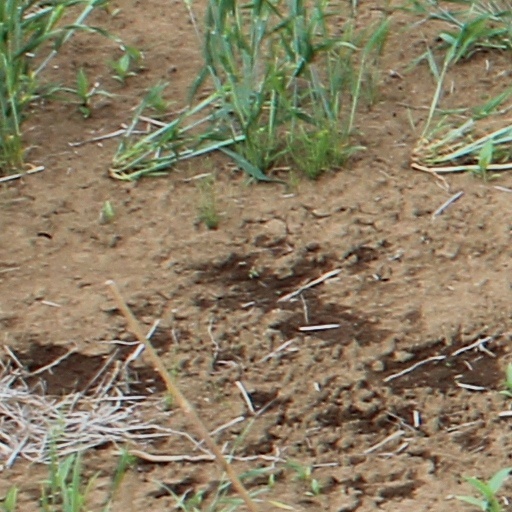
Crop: wheat